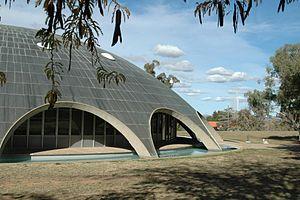
L’Académie des sciences australienne a été créée en 1954 par un groupe d'Australiens éminents, dont des membres australiens de la Royal Society de Londres. Le premier président en a été Sir Mark Oliphant. L'Académie est modelée sur la Royal Society et fonctionne en vertu d'une charte royale et, comme telle, est un organisme indépendant, mais a l'appui du gouvernement. Le secrétariat de l'Académie est au Shine Dome, à Canberra.